The World of Sid and Marty Krofft

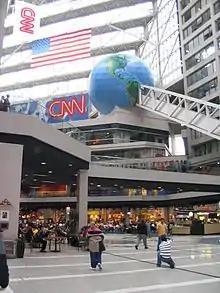
The CNN Center (formerly the Omni complex) as it appeared in 2006

In keeping with the colorful and creative nature of its namesakes, the park featured elaborate attractions. There was a large carousel adorned with mythological creatures of crystal; and a giant pinball machine-themed dark ride where riders sat inside large ball-shaped pods and ricocheted through the "machine." Visitors received a "ticket booklet" with four tickets, one for each area. Most started at the top floor by riding the world's longest freestanding escalator, working their way down through the park's four areas. "Tranquility Terrace" occupied the top 3 levels out of 6, followed by "Uptown" on the next lowest level, "Lidsville" on the next, and "Living Island Adventure" on the bottom level.